Obergfellia

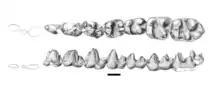
P1-m3 teeth from top and side. Bar is 1 cm.

Obergfellia is an extinct genus of stem perissodactyl from the middle Eocene, discovered in 1980. Its known range includes northern India and Pakistan.